Shi epoxidation

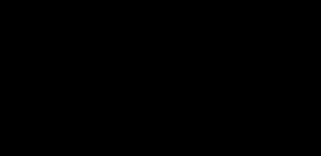
Dioxirane transfer

The catalyst is formed by reaction with acetone under basic conditions, with the hydroxyl groups of the fructose ring acting as nucleophiles, their nucleophilicity increased by the basic conditions created by potassium carbonate. The electron withdrawing substituents (alpha-ether groups) encourage the formation of the ketone from the oxidizing agent pyridinium chlorochromate by increasing the electrophilicity of the carbonyl carbon, via a stabilizing delocalization of the forming π C-C bonds into the σ* C-O bonds of the adjacent ethers.